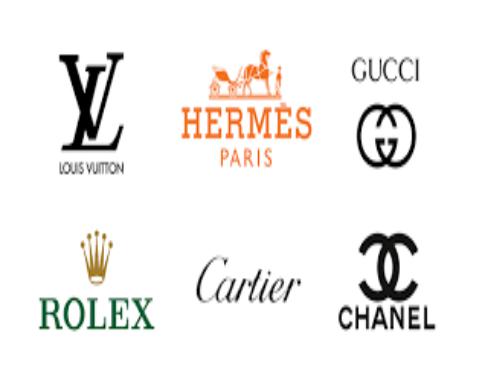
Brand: Hermes
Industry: Necessities